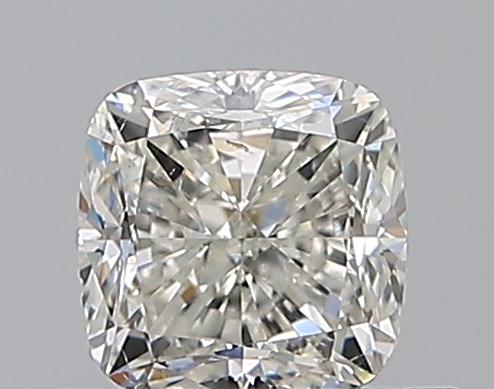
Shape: cushion
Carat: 0.7
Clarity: SI1
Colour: J
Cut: GD
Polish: EX
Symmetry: EX
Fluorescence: N
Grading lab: GIA
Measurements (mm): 4.75 x 4.7 x 3.47